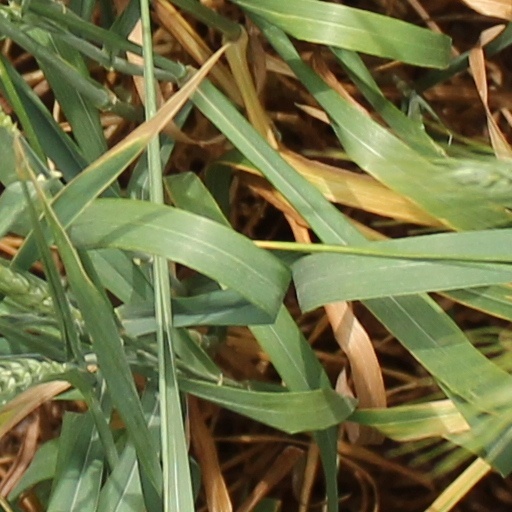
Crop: wheat